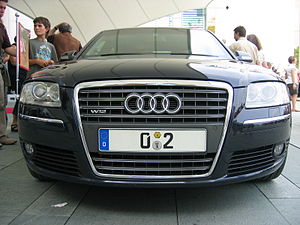
Audi A8 / Audi A8 (type D3/4E) / Motorer / Dieselmotorer
Audi A8 er en luksusbil fra Audi og efterfølgeren for Audi V8. En stor del af teknikken bruges også i Volkswagen Phaeton.